Karim Alrawi

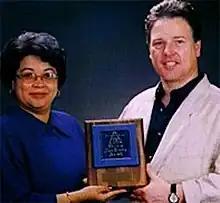
Karim Alrawi receives Free Press Theatre Excellence Award, 1998

In Egypt, Alrawi taught at the theatre department of the American University in Cairo (AUC). His first serious run-in with the state censor was when his play "Crossing the Water" was banned and he was summoned to give an account of himself to the censor's office. Later that year, as a response to the censor, he adapted "The Three Sisters" by Anton Chekhov, setting it in contemporary Egypt. It was staged at the Wallace Theatre of AUC in central Cairo. Also, Alrawi wrote four stage plays in Arabic two of which were staged at the Wallace Theatre. "Madinate el Salam" (City of Peace) is a retelling of the life of the Sufi poet Mansour al-Hallaj who was executed in tenth century Baghdad on charges of heresy. The play was produced twice, both times after being refused a license by the state censor that led to threats of arrest of Alrawi by state security. The second produced play, "Al-Bayt al Mahgour" (The Abandoned House) was about sexual exploitation and its roots in Egypt's history of class privilege. The production of the plays, despite being denied rehearsal and production licenses by the state censor, was a contributory cause to Alrawi's later arrest and interrogation.